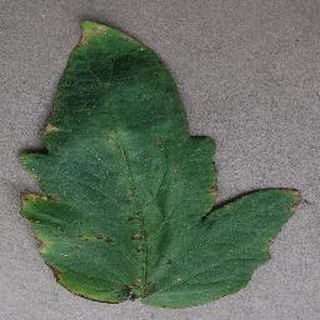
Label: tomato_bacterial_spot